USCGC Henry Blake

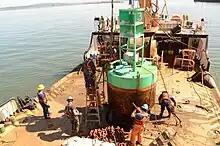
"Henry Blake" servicing a buoy in Puget Sound

In June 2012 a yacht with four people aboard was reported on fire 20 miles northwest of Grays Harbor, Washington. "Henry Blake", another Coast Guard vessel, and a helicopter were dispatched to render assistance. The yacht sank, but the three people aboard were rescued by a nearby fishing vessel.